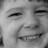
Emotion: happy